Principal interacting orbital

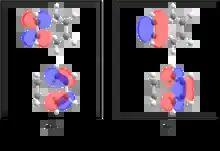
Principal Interacting Orbitals in the TS of a DA reaction

On the other hand, the dominant PIOs from PIO analysis resemble the HOMO/LUMO (four-centered) of an unsubstituted butadiene. This highlights an advantage of PIO calculation—it localizes the orbitals to the reactive part and preserves the multi-centered feature. Another feature of PIO calculation that must be highlighted is that the first two principal orbital interactions—which resembles the interaction of the HOMO of the diene and the LUMO of the dienophile, and the interaction of the LUMO of the diene and the HOMO of the dienophile—sums to over 95% of the total orbital interaction between the two fragments.